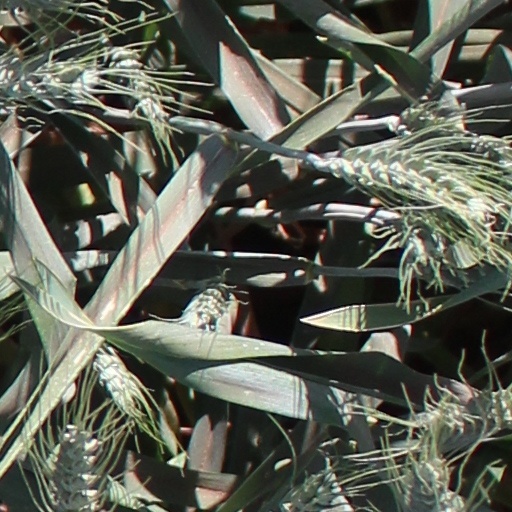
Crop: wheat